Anees Jung

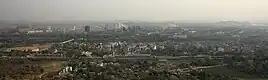
Rourkela, a city where Anees was born.

Anees Jung (born 15 December 1944) is an Indian author, journalist and columnist for newspapers in India and abroad, whose most known work, "Unveiling India" (1987) was a chronicle of the lives of women in India, noted especially for the depiction of Muslim women behind the purdah.